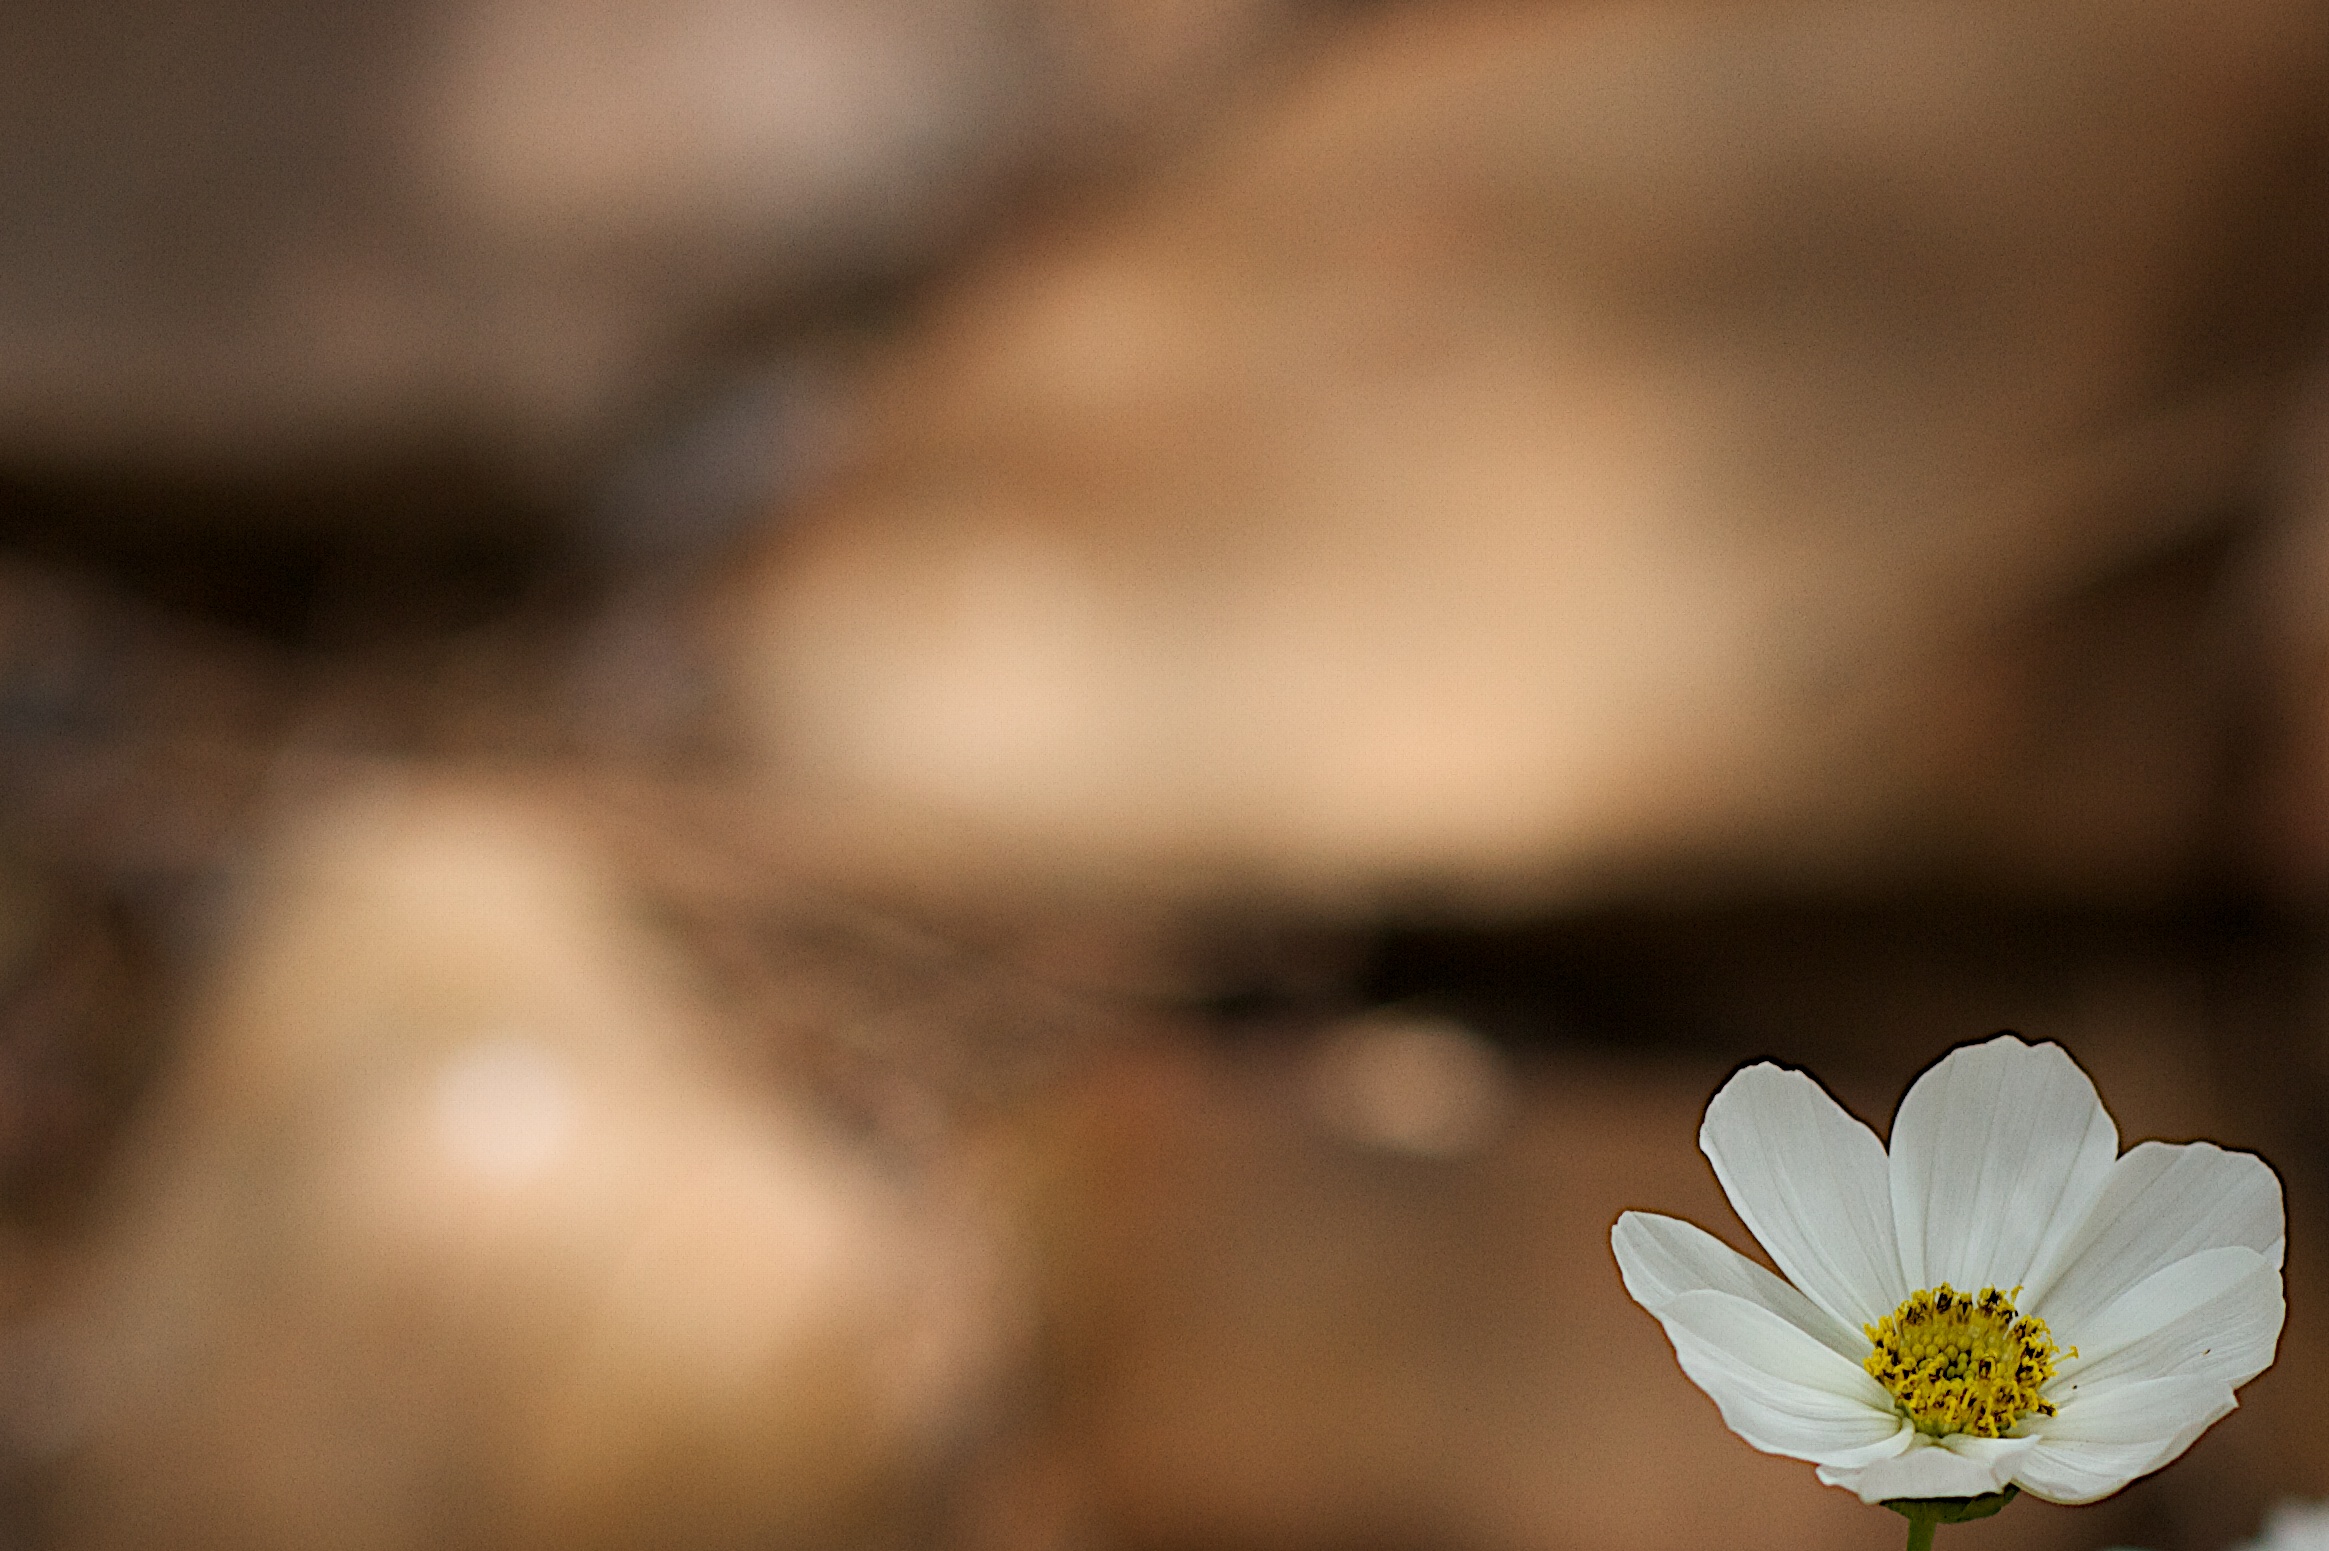
hand, blossom, light, plant, white, photography, sunlight, morning, leaf, flower, petal, flora, close up, eye, macro photography